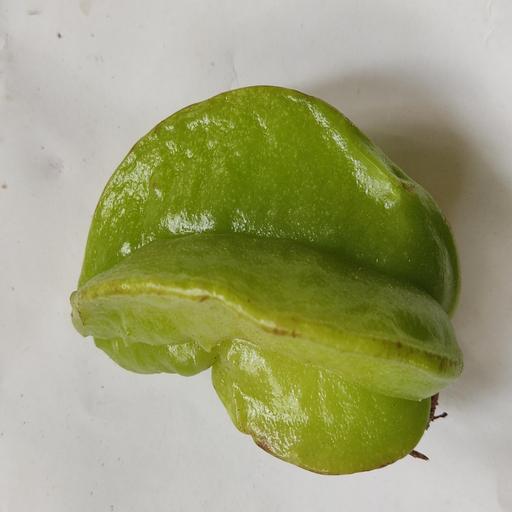
Crop type: Carambola